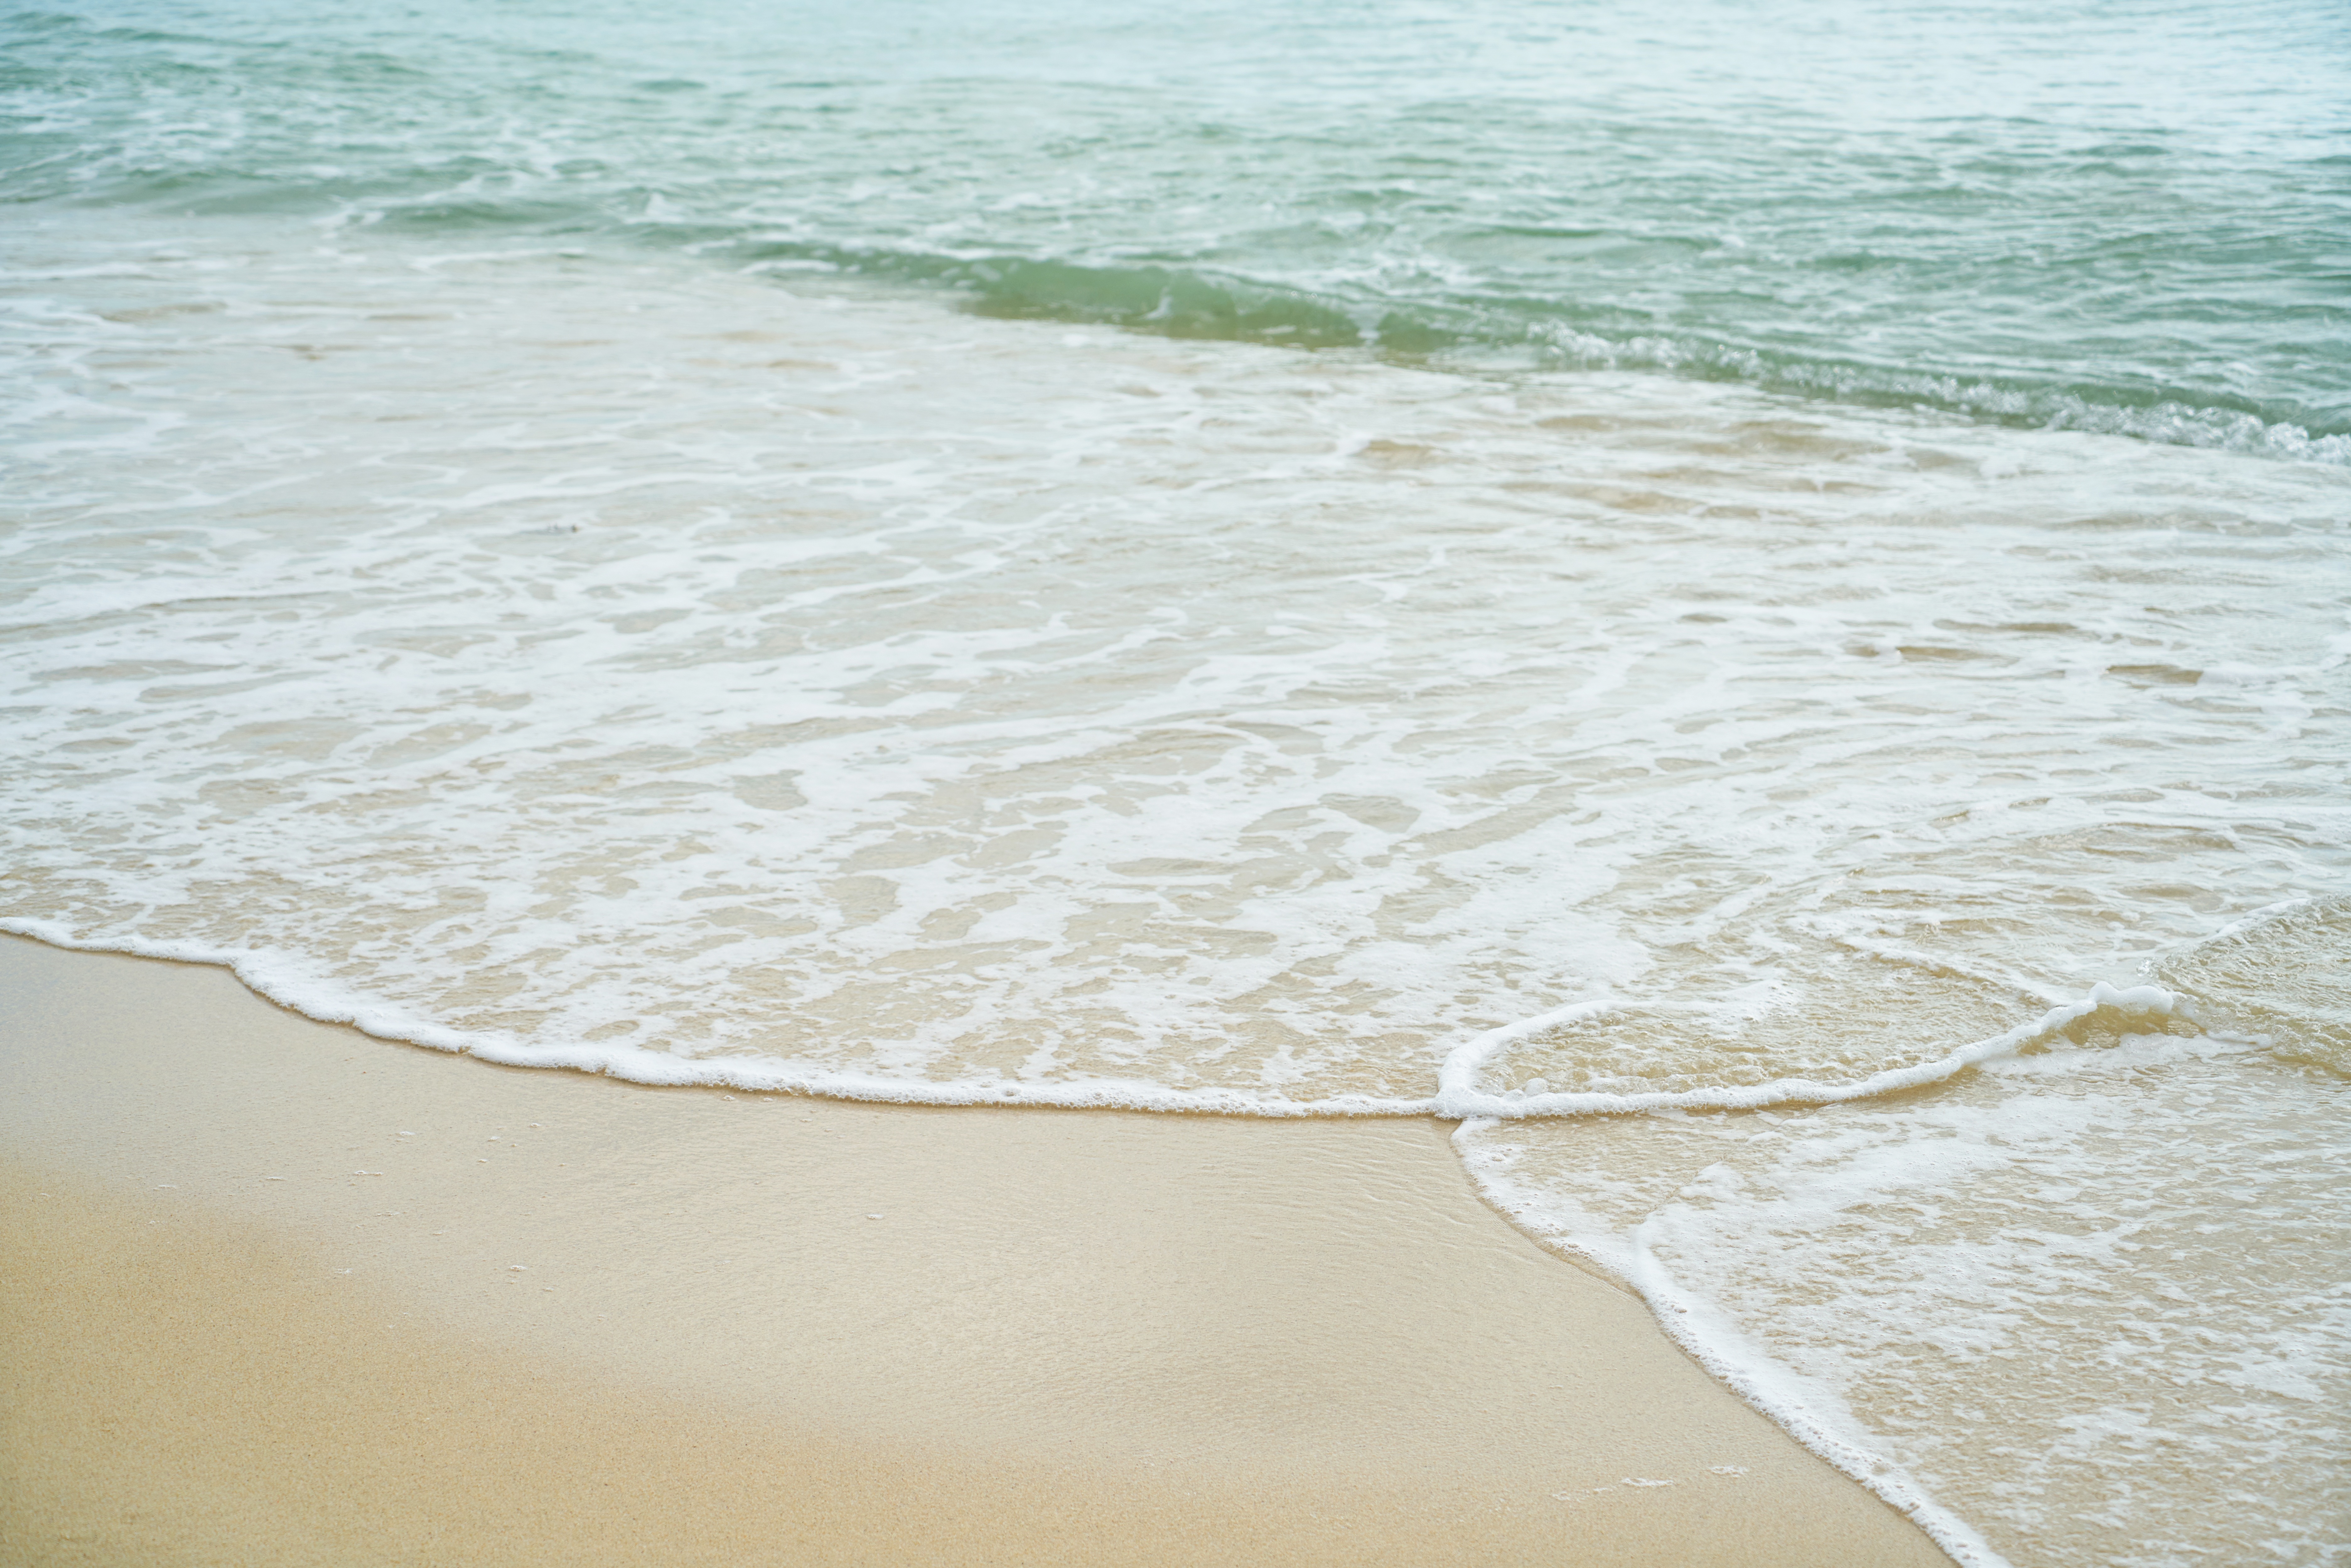
sea, beach, sand, summer, nature, ocean, landscape, shore, water, wave, coastal and oceanic landforms, wind wave, coast, sky